Ana Kraš

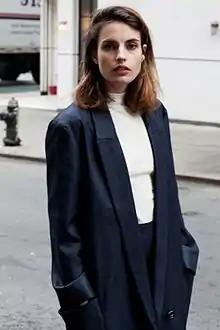

Ana Kraš (born July 25, 1984) is a Serbian furniture designer, photographer and fashion designer who is based in Paris, France. She has gained recognition for her Bonbon Lamps and for her photography for the Copenhagen Fashion Week sets, as well as for swimwear.